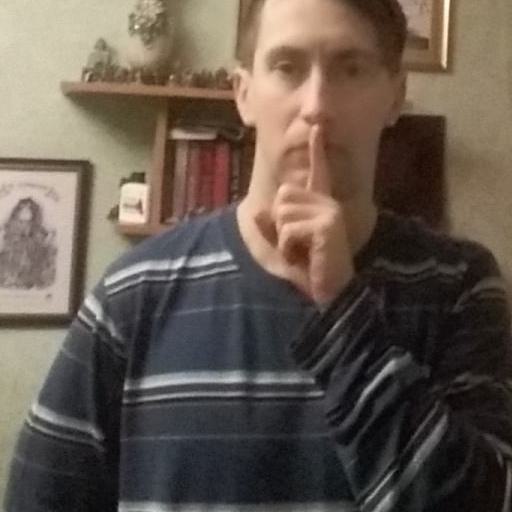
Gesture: mute